Samuel A. Kendall

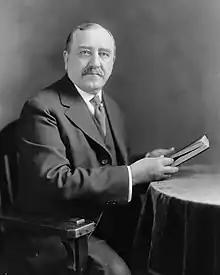

Samuel Austin Kendall (November 1, 1859 – January 8, 1933) was a Republican member of the U.S. House of Representatives from Pennsylvania.